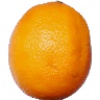
Label: Lemon Meyer 1